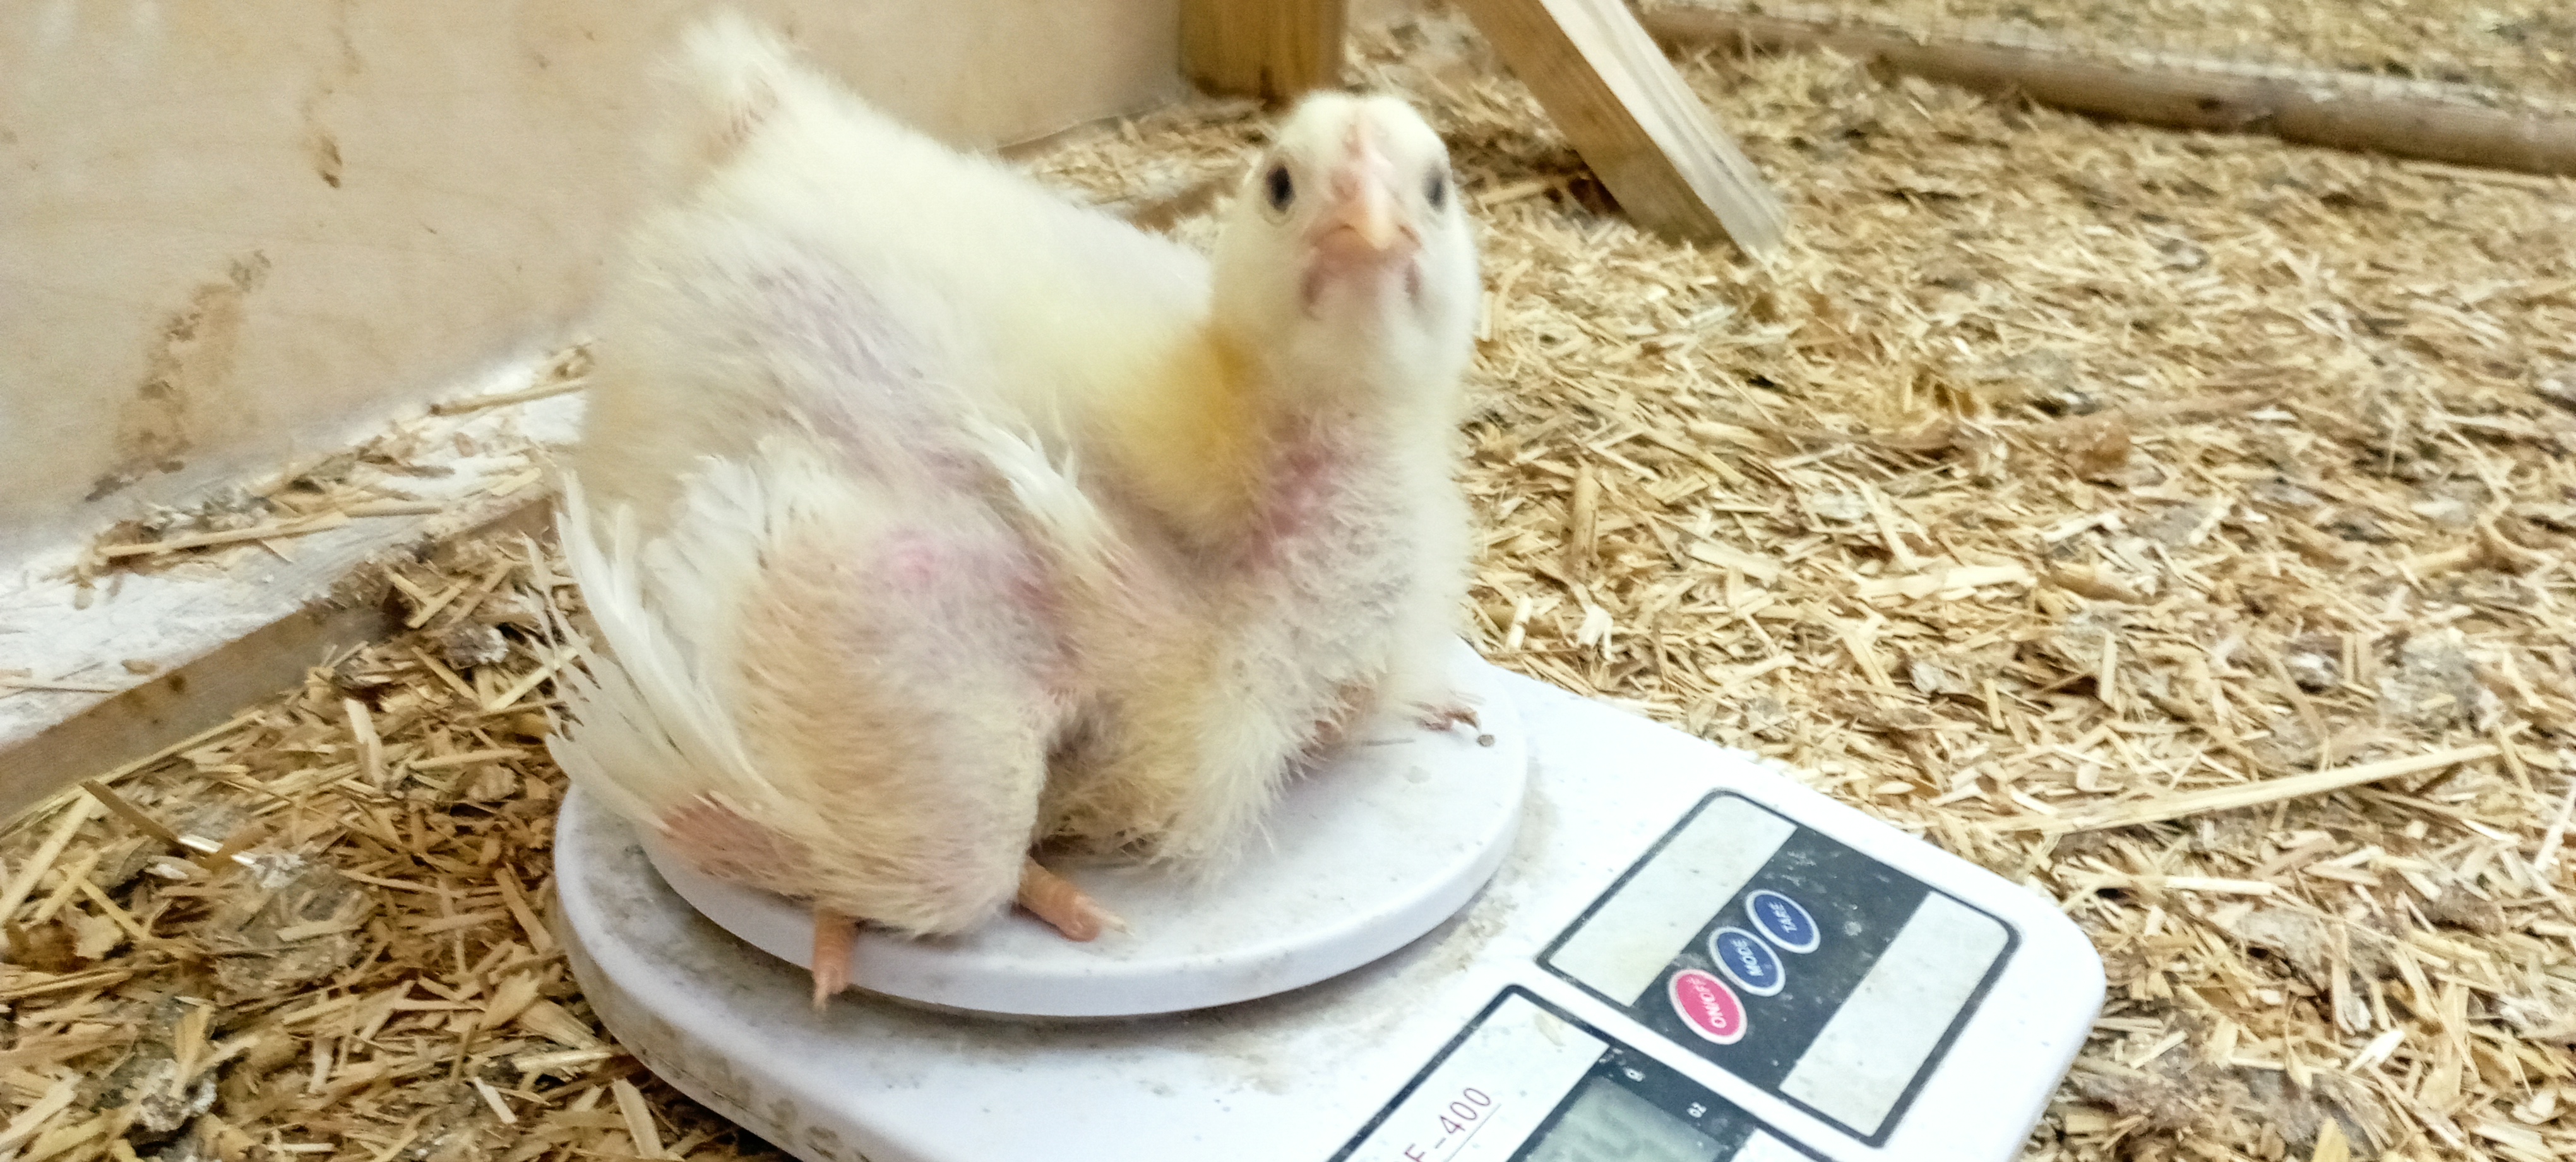
Weight: 547 g